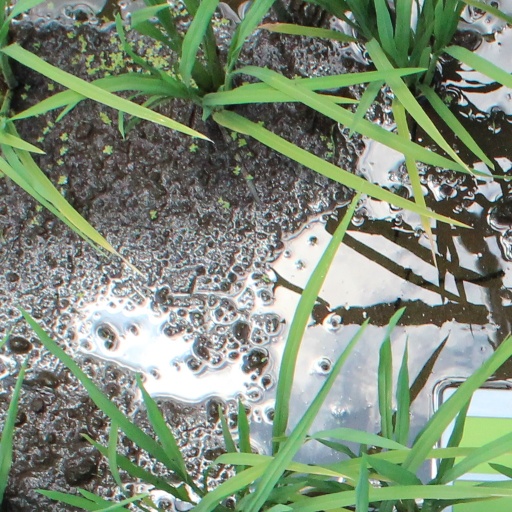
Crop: rice